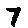
Label: 7